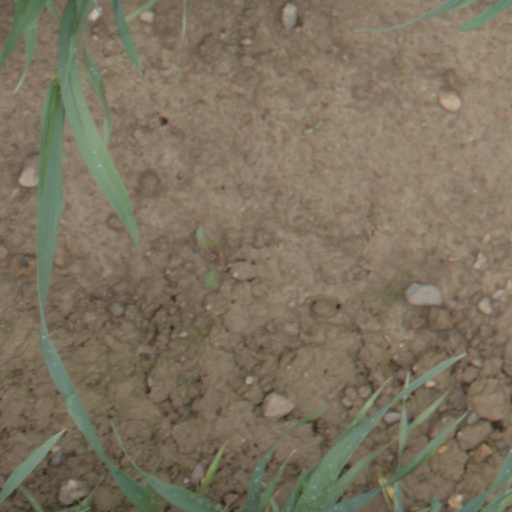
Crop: wheat